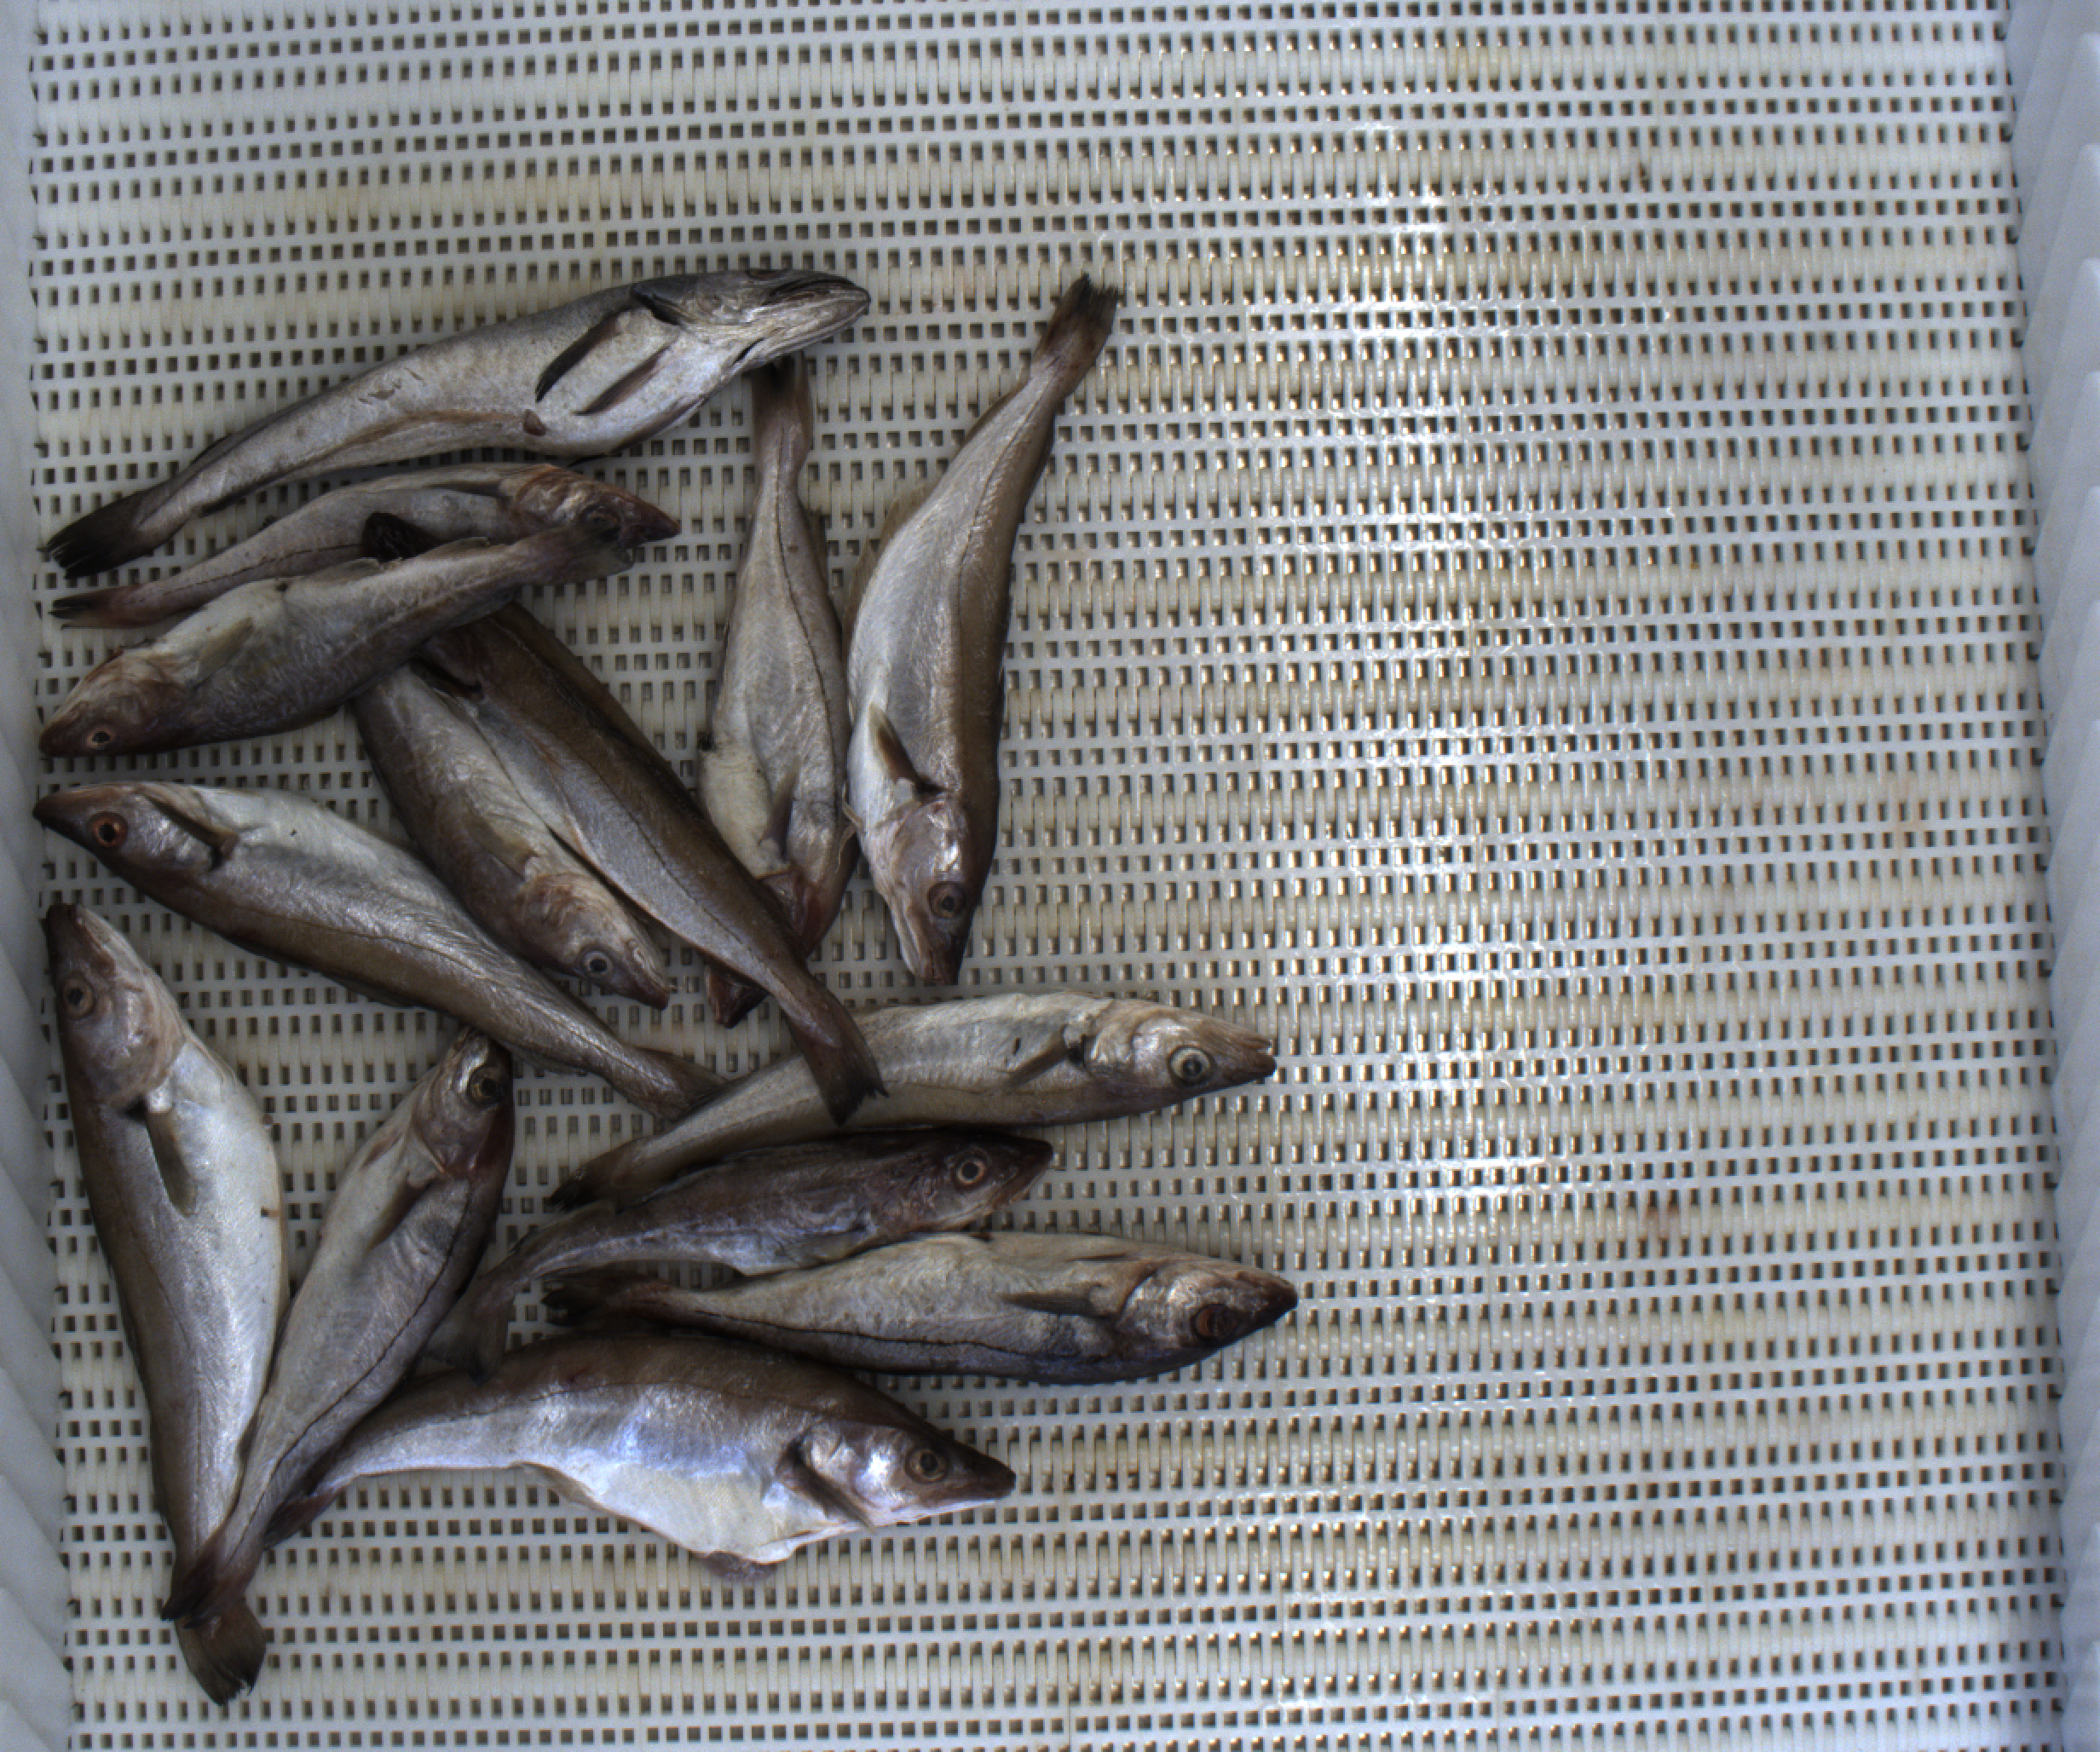
Total fish: 14
Cod: 3
Haddock: 4
Whiting: 6
Hake: 1
Horse mackerel: 0
Saithe: 0
Other: 0